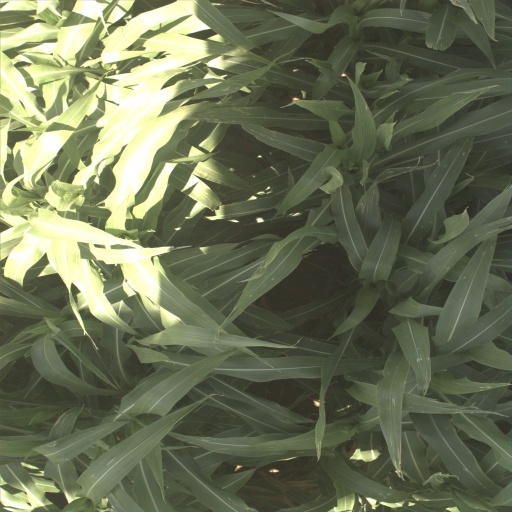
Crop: sorghum